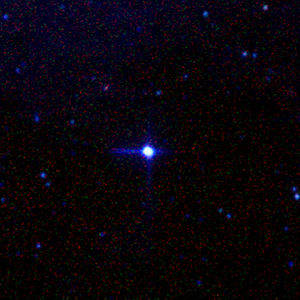
Alfa Centauri
Alfa Centauri, hvor begge stjerner i stjernesystemet fremtræder som én stjerne.
Alfa Centauri er et dobbeltstjernesystem, som kan ses på den sydlige himmelhalvkugle i stjernebilledet Centaurus. Dobbeltstjernesystemet er den tredjemest lysende stjerne på stjernehimmelen. Betragtes stjernesystemet med det blotte øje fremstår systemet som én stjerne, men ved brug af kraftig kikkert eller et lille teleskop ses dobbeltstjernesystemet tydeligt gennem det meste af dettes kredsløb. Som følge af sin placering på den sydlige himmelhalvkugle er det ikke muligt at betragte Alfa Centauri fra Danmark.